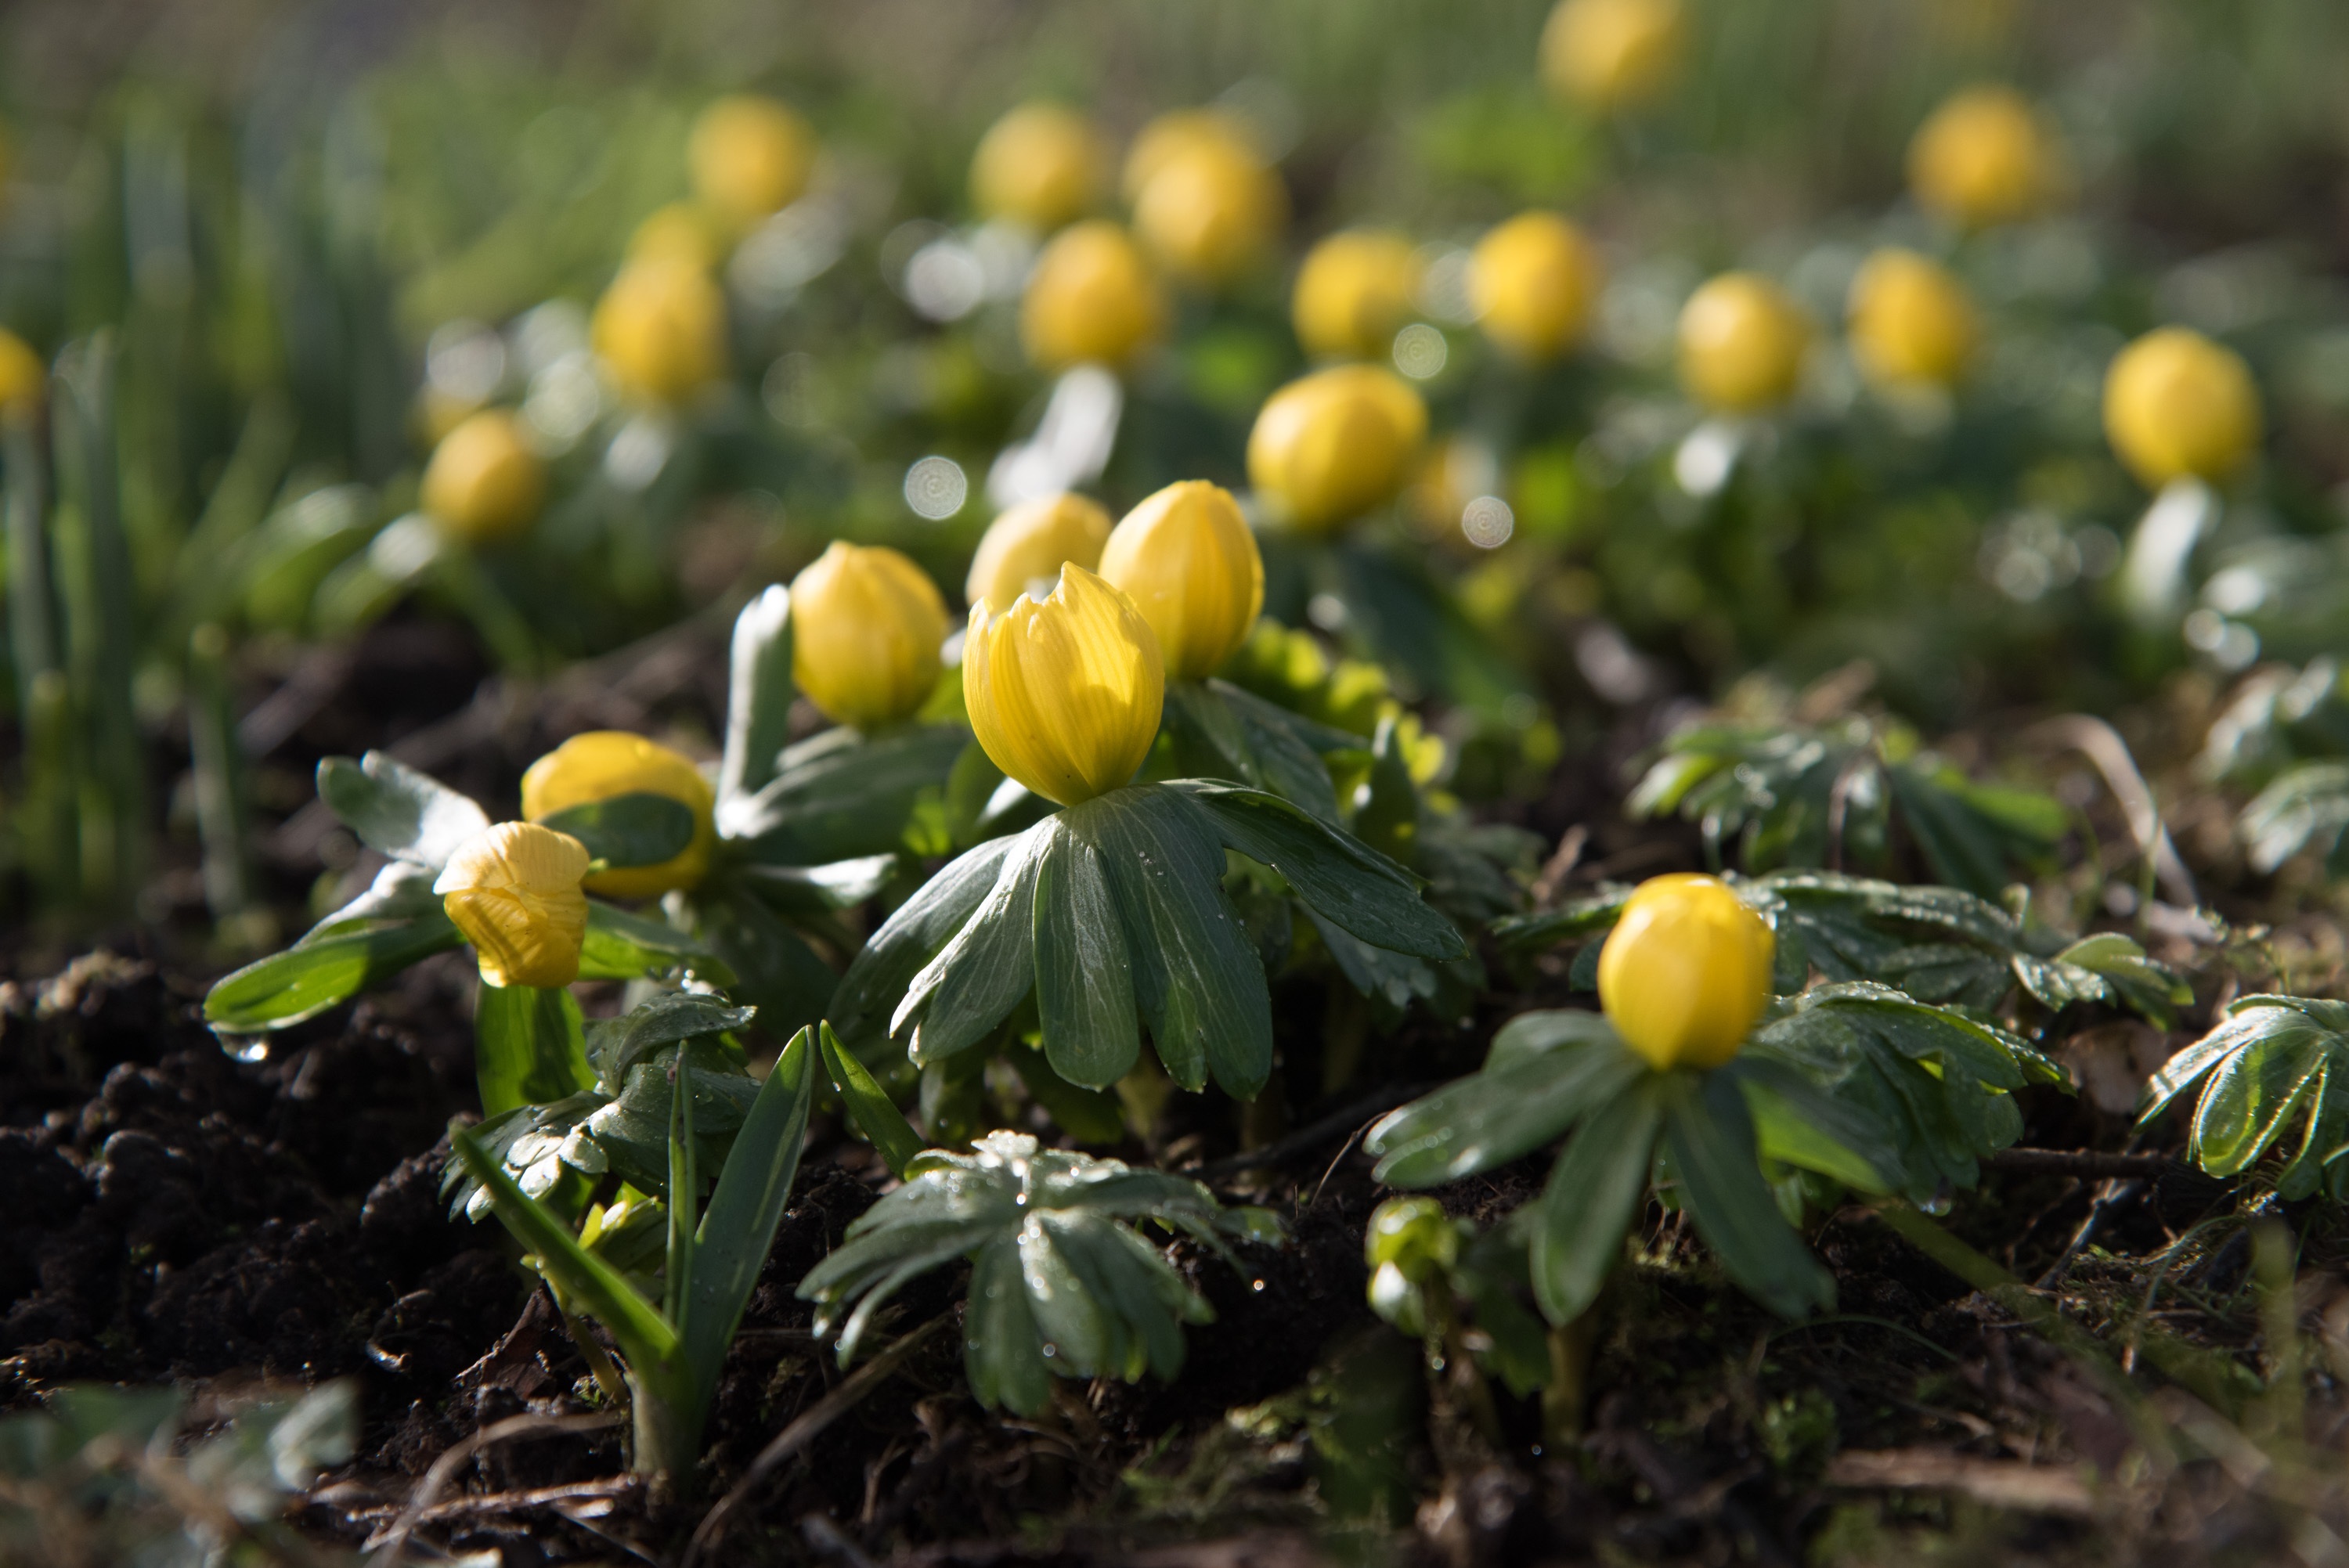
plant, flower, produce, natural, botany, yellow, flora, wildflower, flowers, macro photography, flowering plant, land plant, violet family, erantis